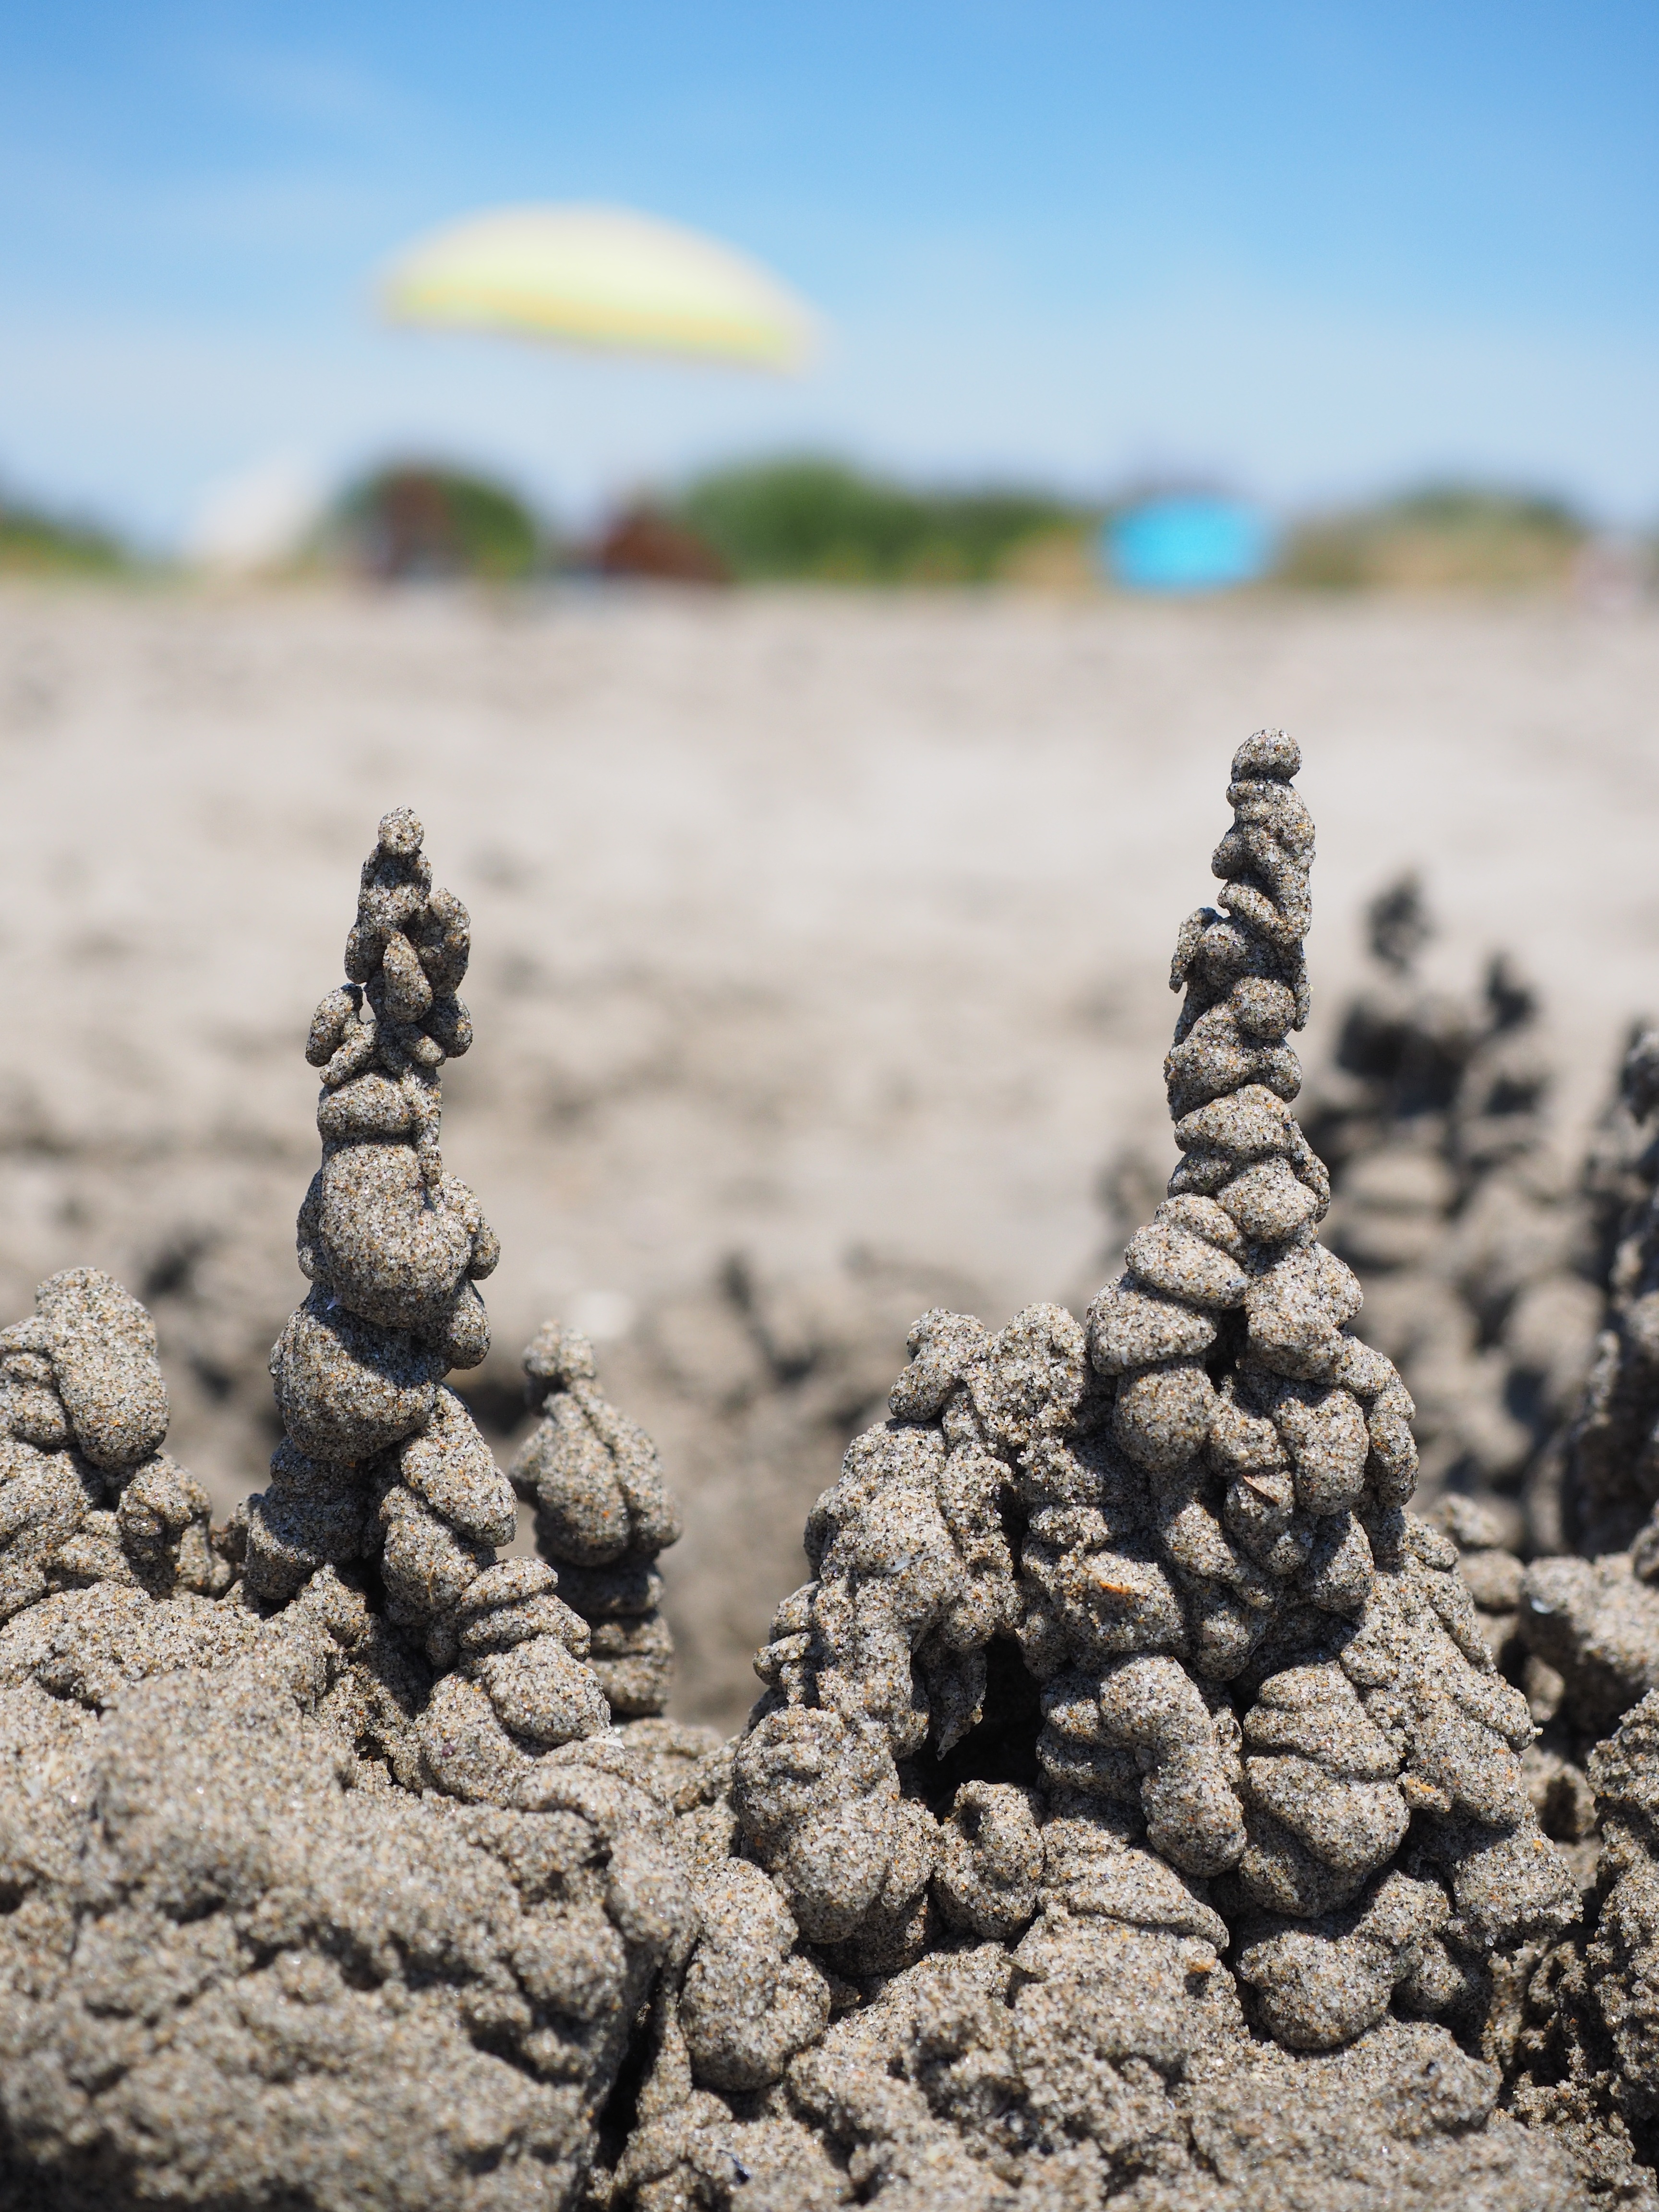
beach, landscape, sea, tree, nature, sand, rock, relax, holiday, soil, castle, material, artwork, geology, towers, build, habitat, turret, sandburg, recovery, klecker castle, sand artwork, sandalwood, droplets burg, drip castle, natural environment